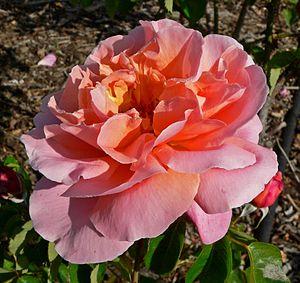
Pedro Dot Martínez est un rosiériste espagnol qui compte parmi les grands créateurs de roses du monde. Un certain nombre de ses cultivars sont considérés comme ayant des caractéristiques fort originales.